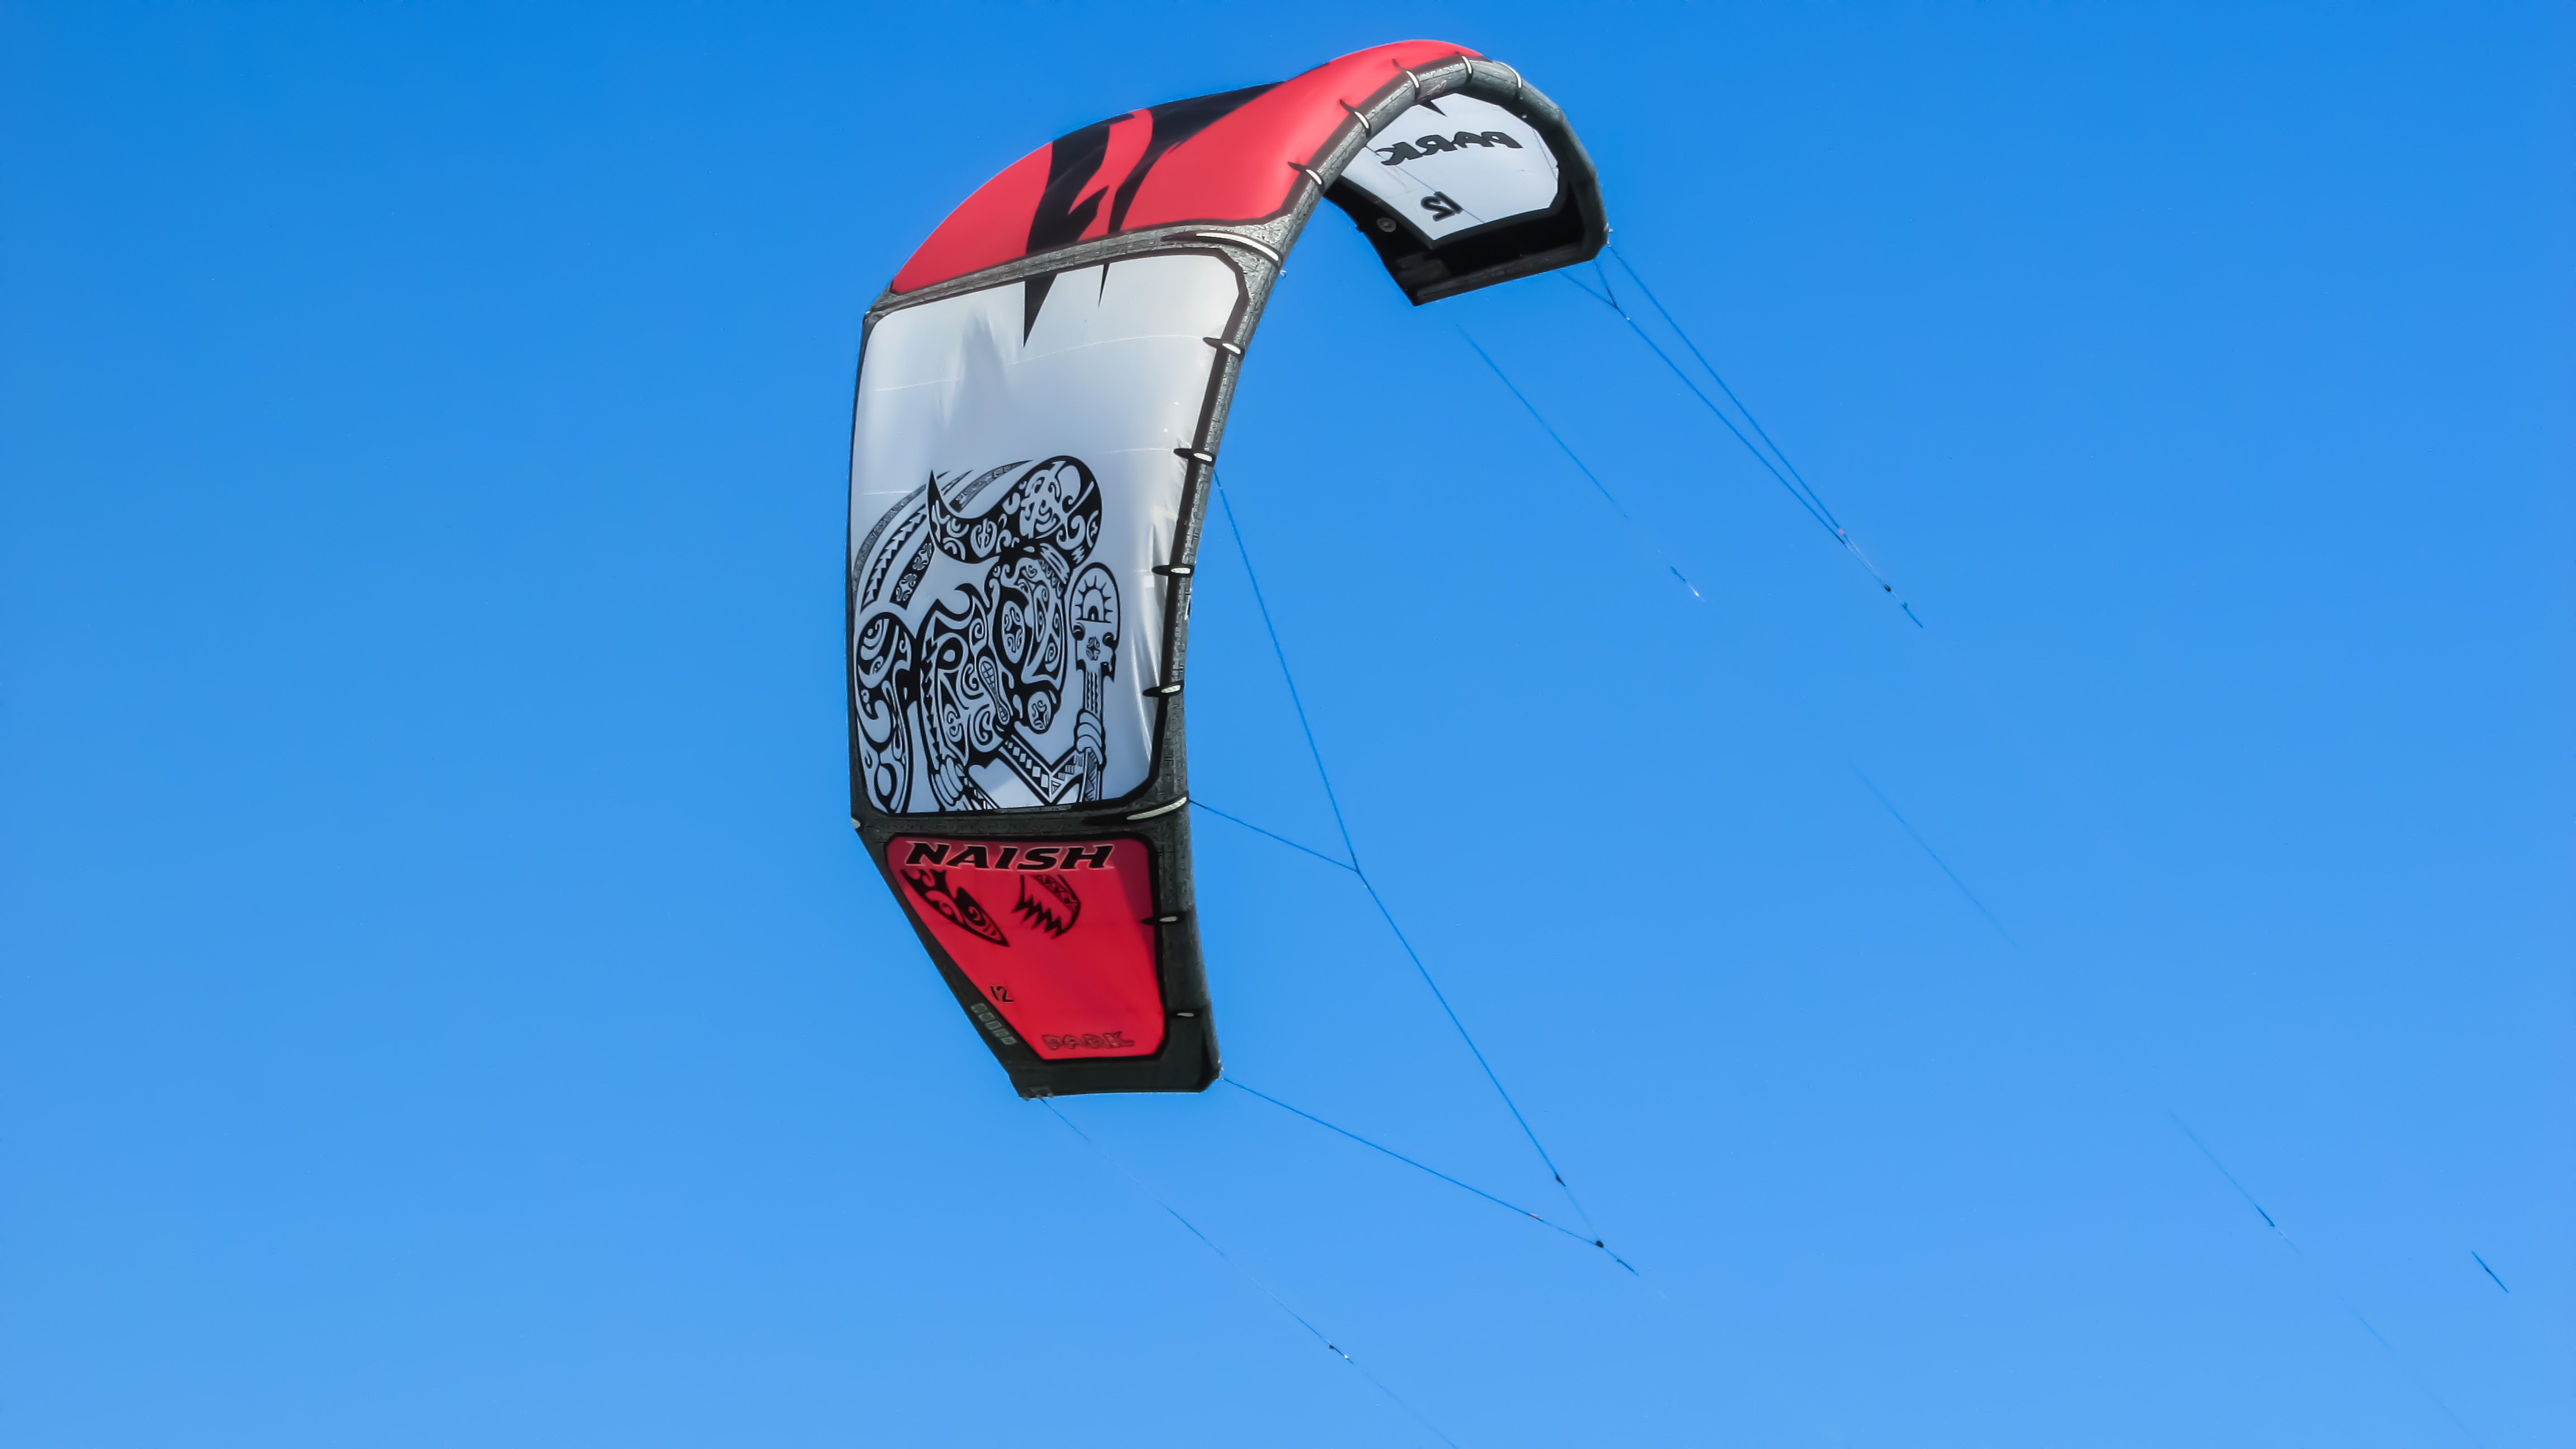
sea, sport, wind, surf, kite, extreme, extreme sport, leisure, toy, activity, fun, sports, kitesurfing, kitesurf, kiteboarding, windsports, kite sports, individual sports, sport kite